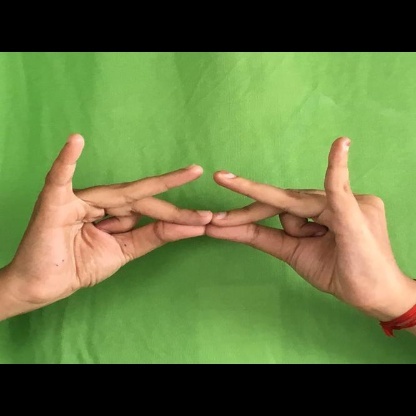
Mudra: Sakata